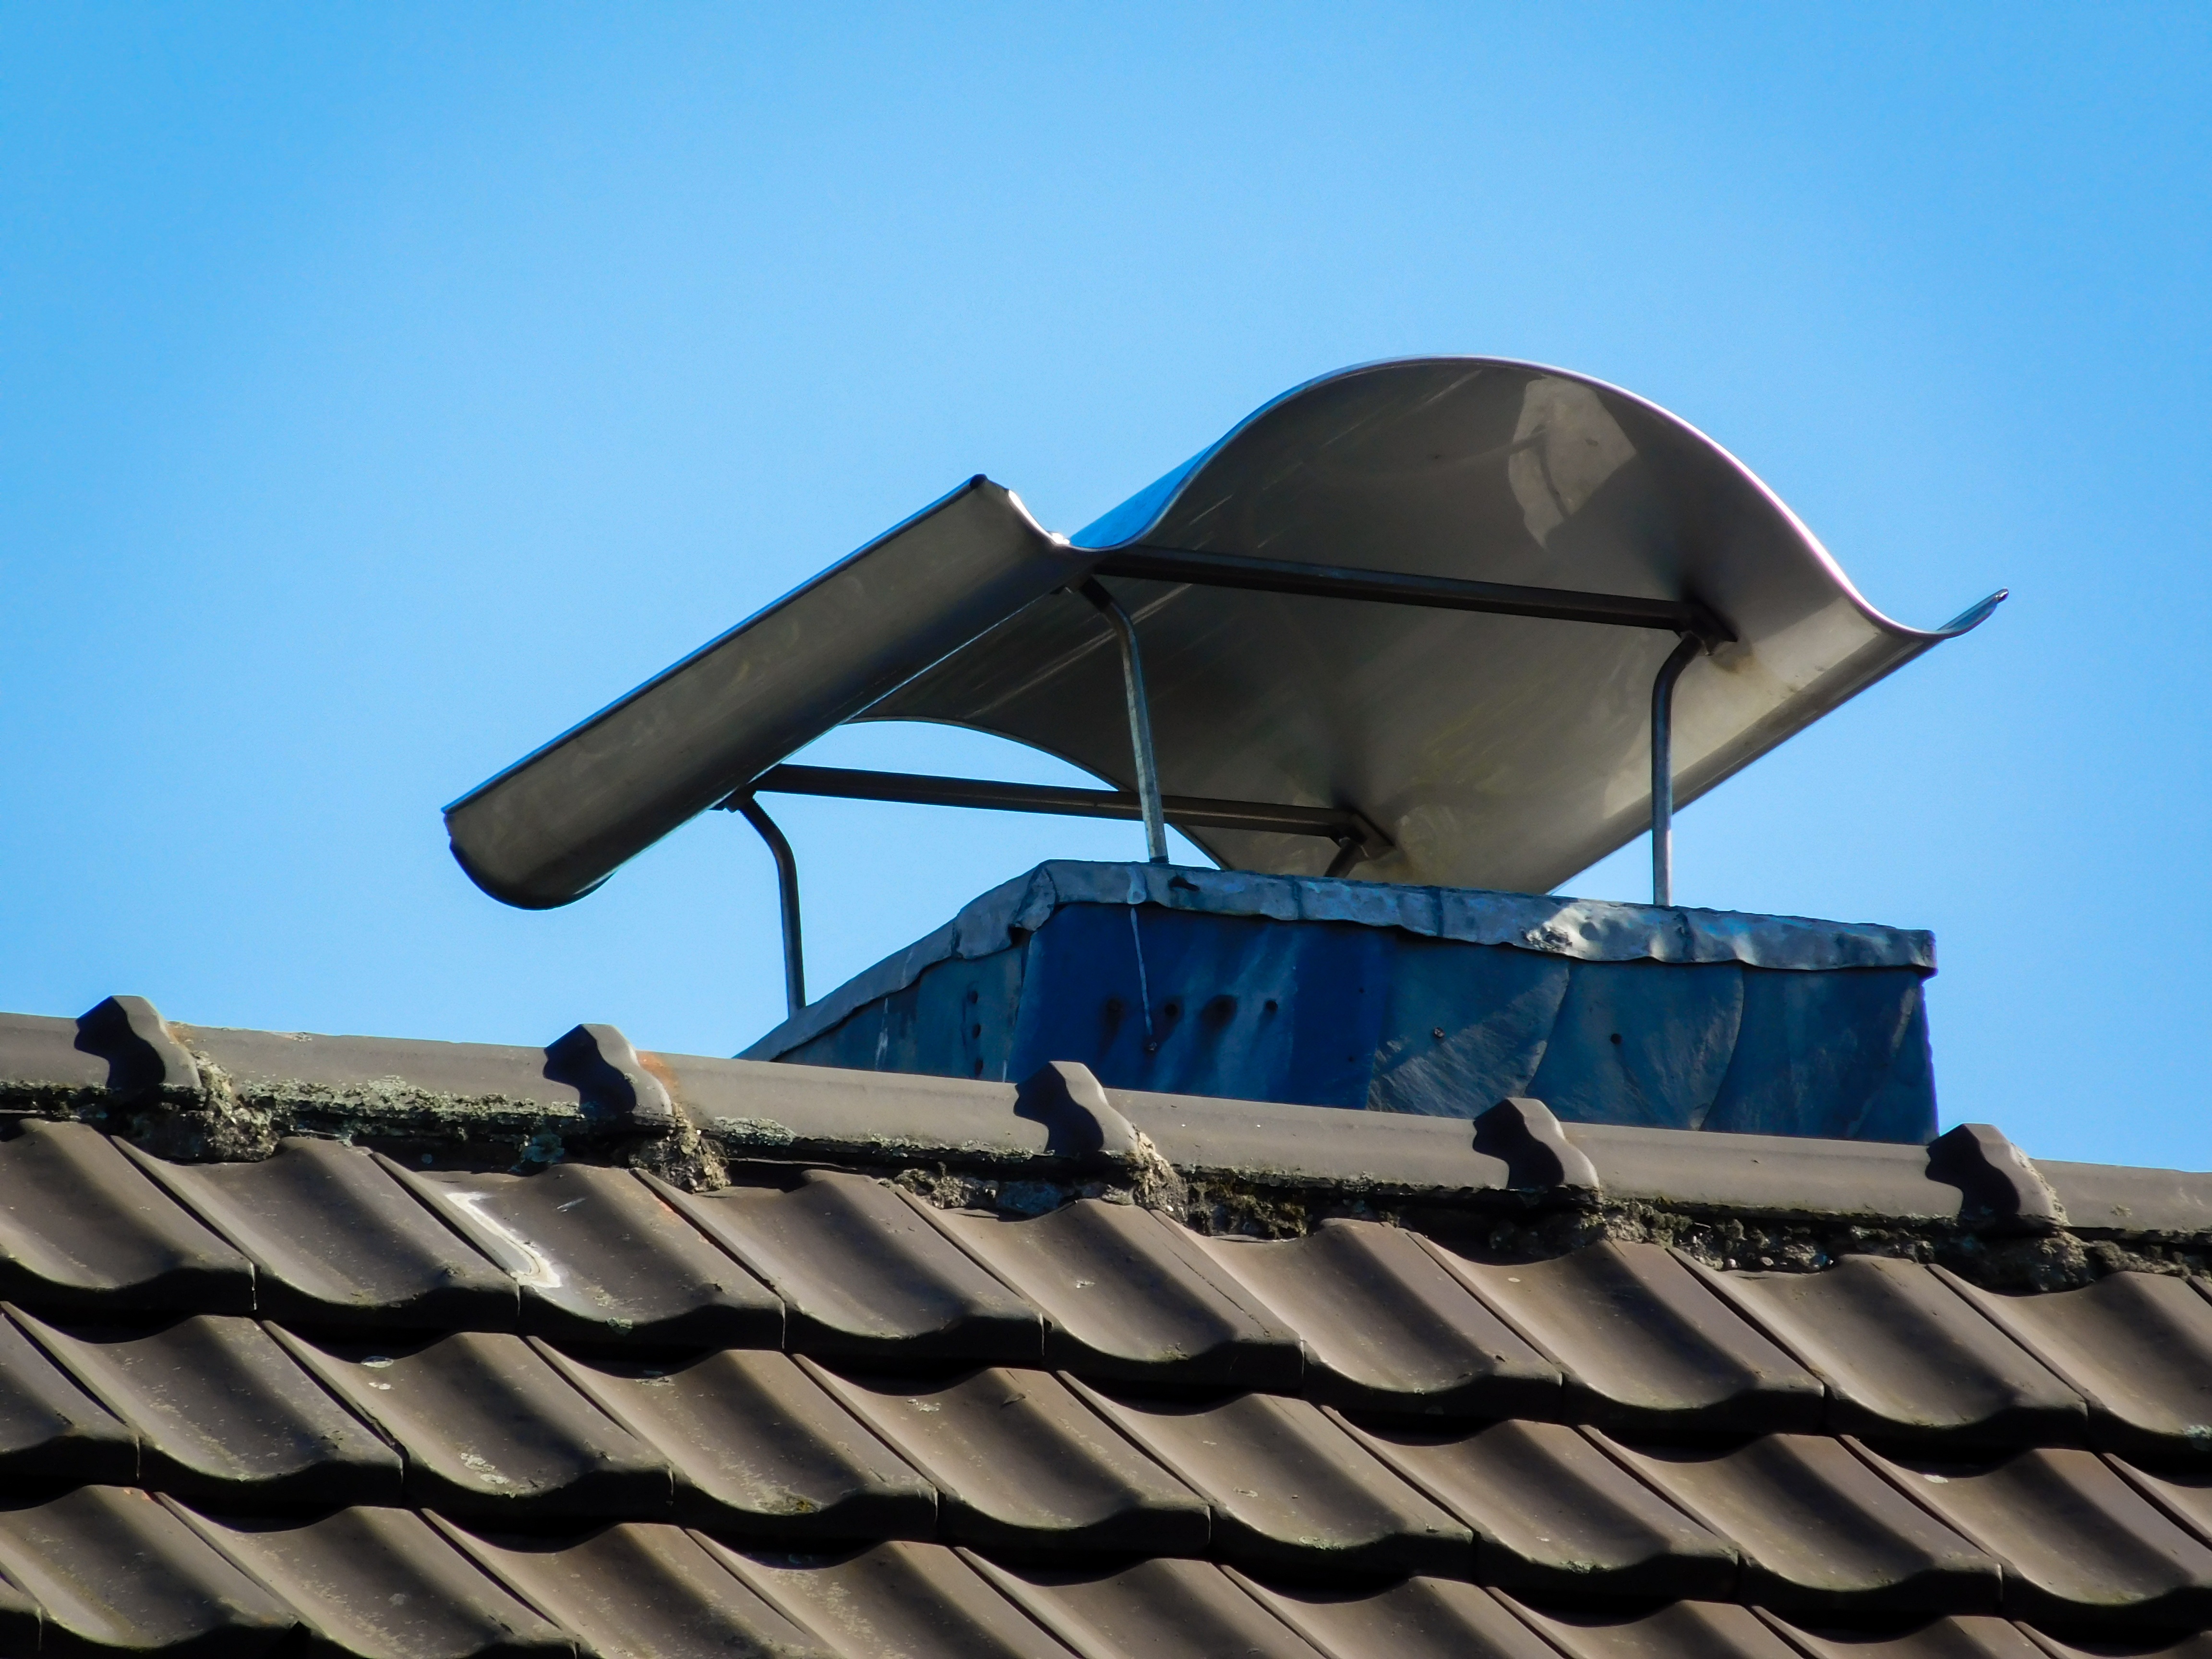
architecture, wind, roof, home, chimney, fireplace, tile, brick, roofing, cover, leave, flue, gable, house roof, outdoor structure